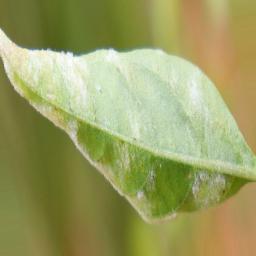
Label: powdery mildew